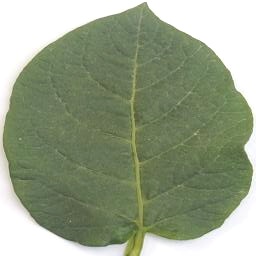
Etiqueta: Sana